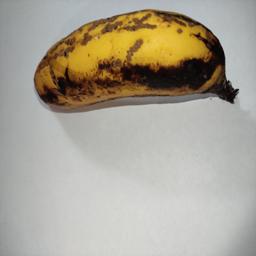
Banana variety: Sagor Kola